Dirk Klingenberg

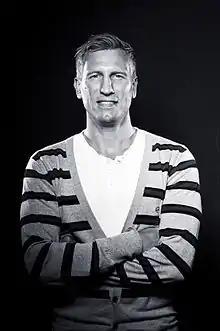
Klingenberg in 2011

Dirk Klingenberg (born 23 July 1969 in Duisburg) is a former professional water polo player from Germany.